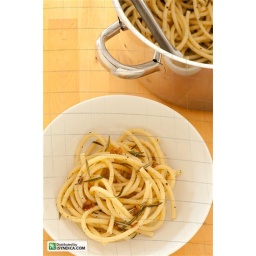
white bowl of spaghetti with silver pot in the background